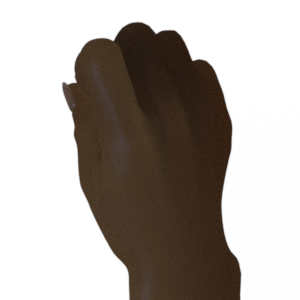
Label: rock